Joop van Daele

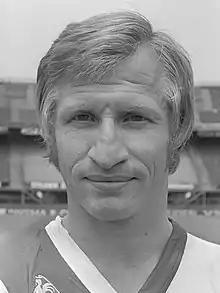
van Daele in 1976

Johannes Cornelis "Joop" van Daele (14 August 1947 – 7 May 2025) was a Dutch footballer who played as a defender.